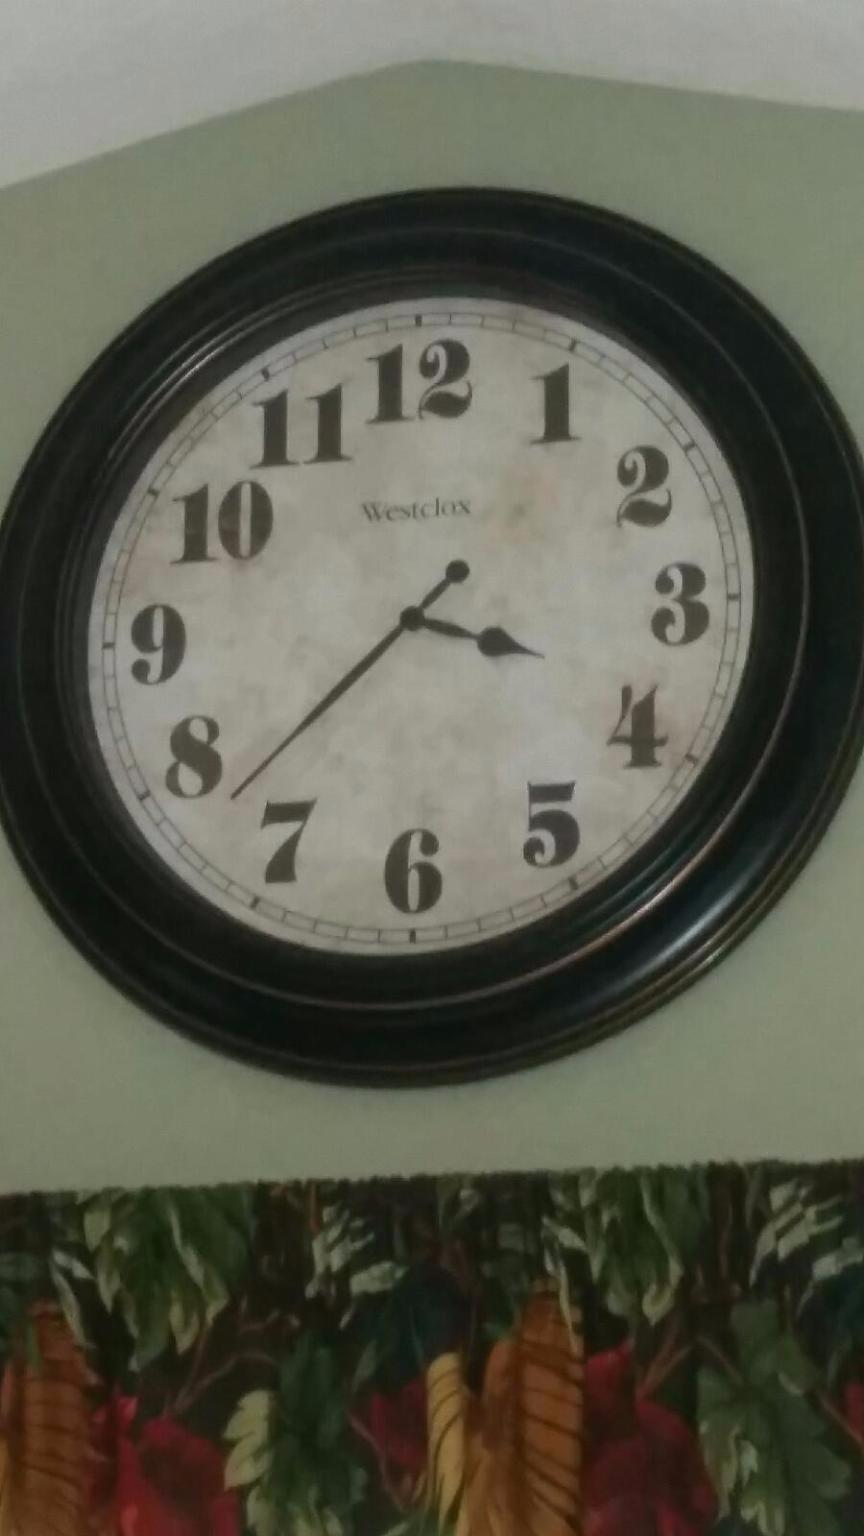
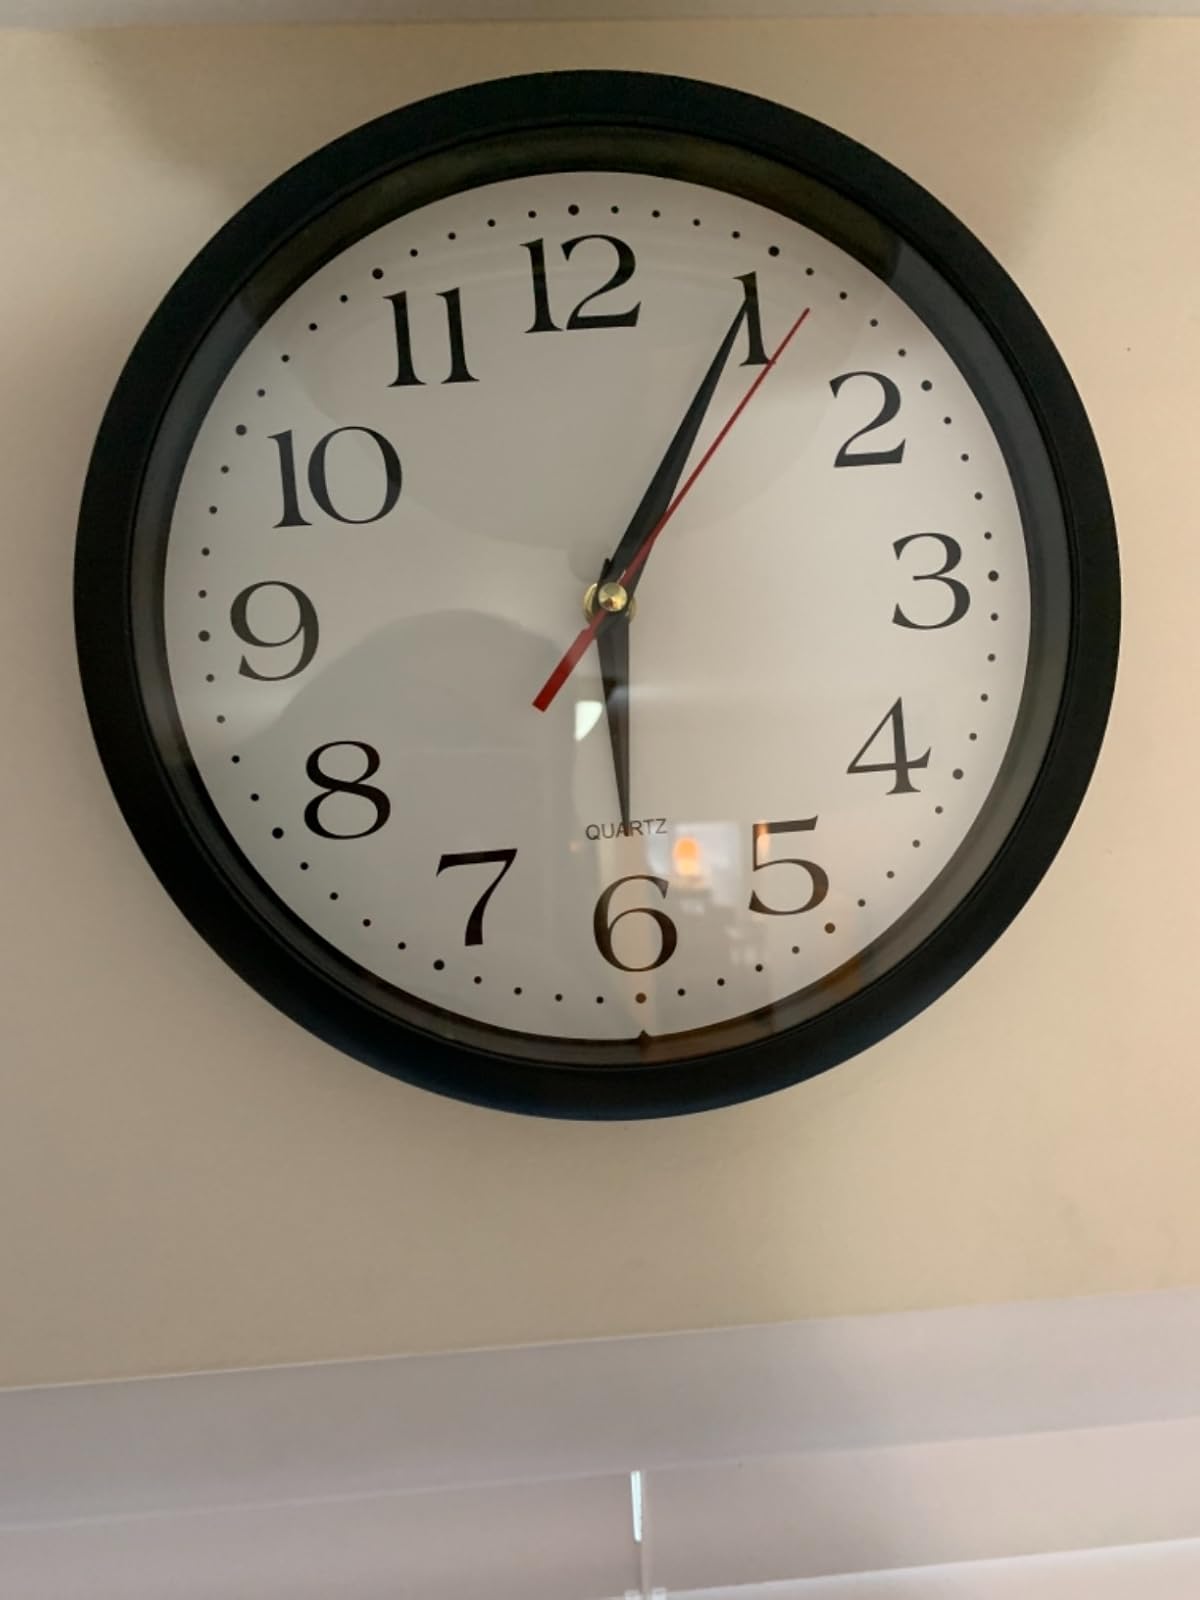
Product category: clock
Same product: no